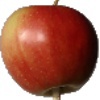
Label: Apple Red 2